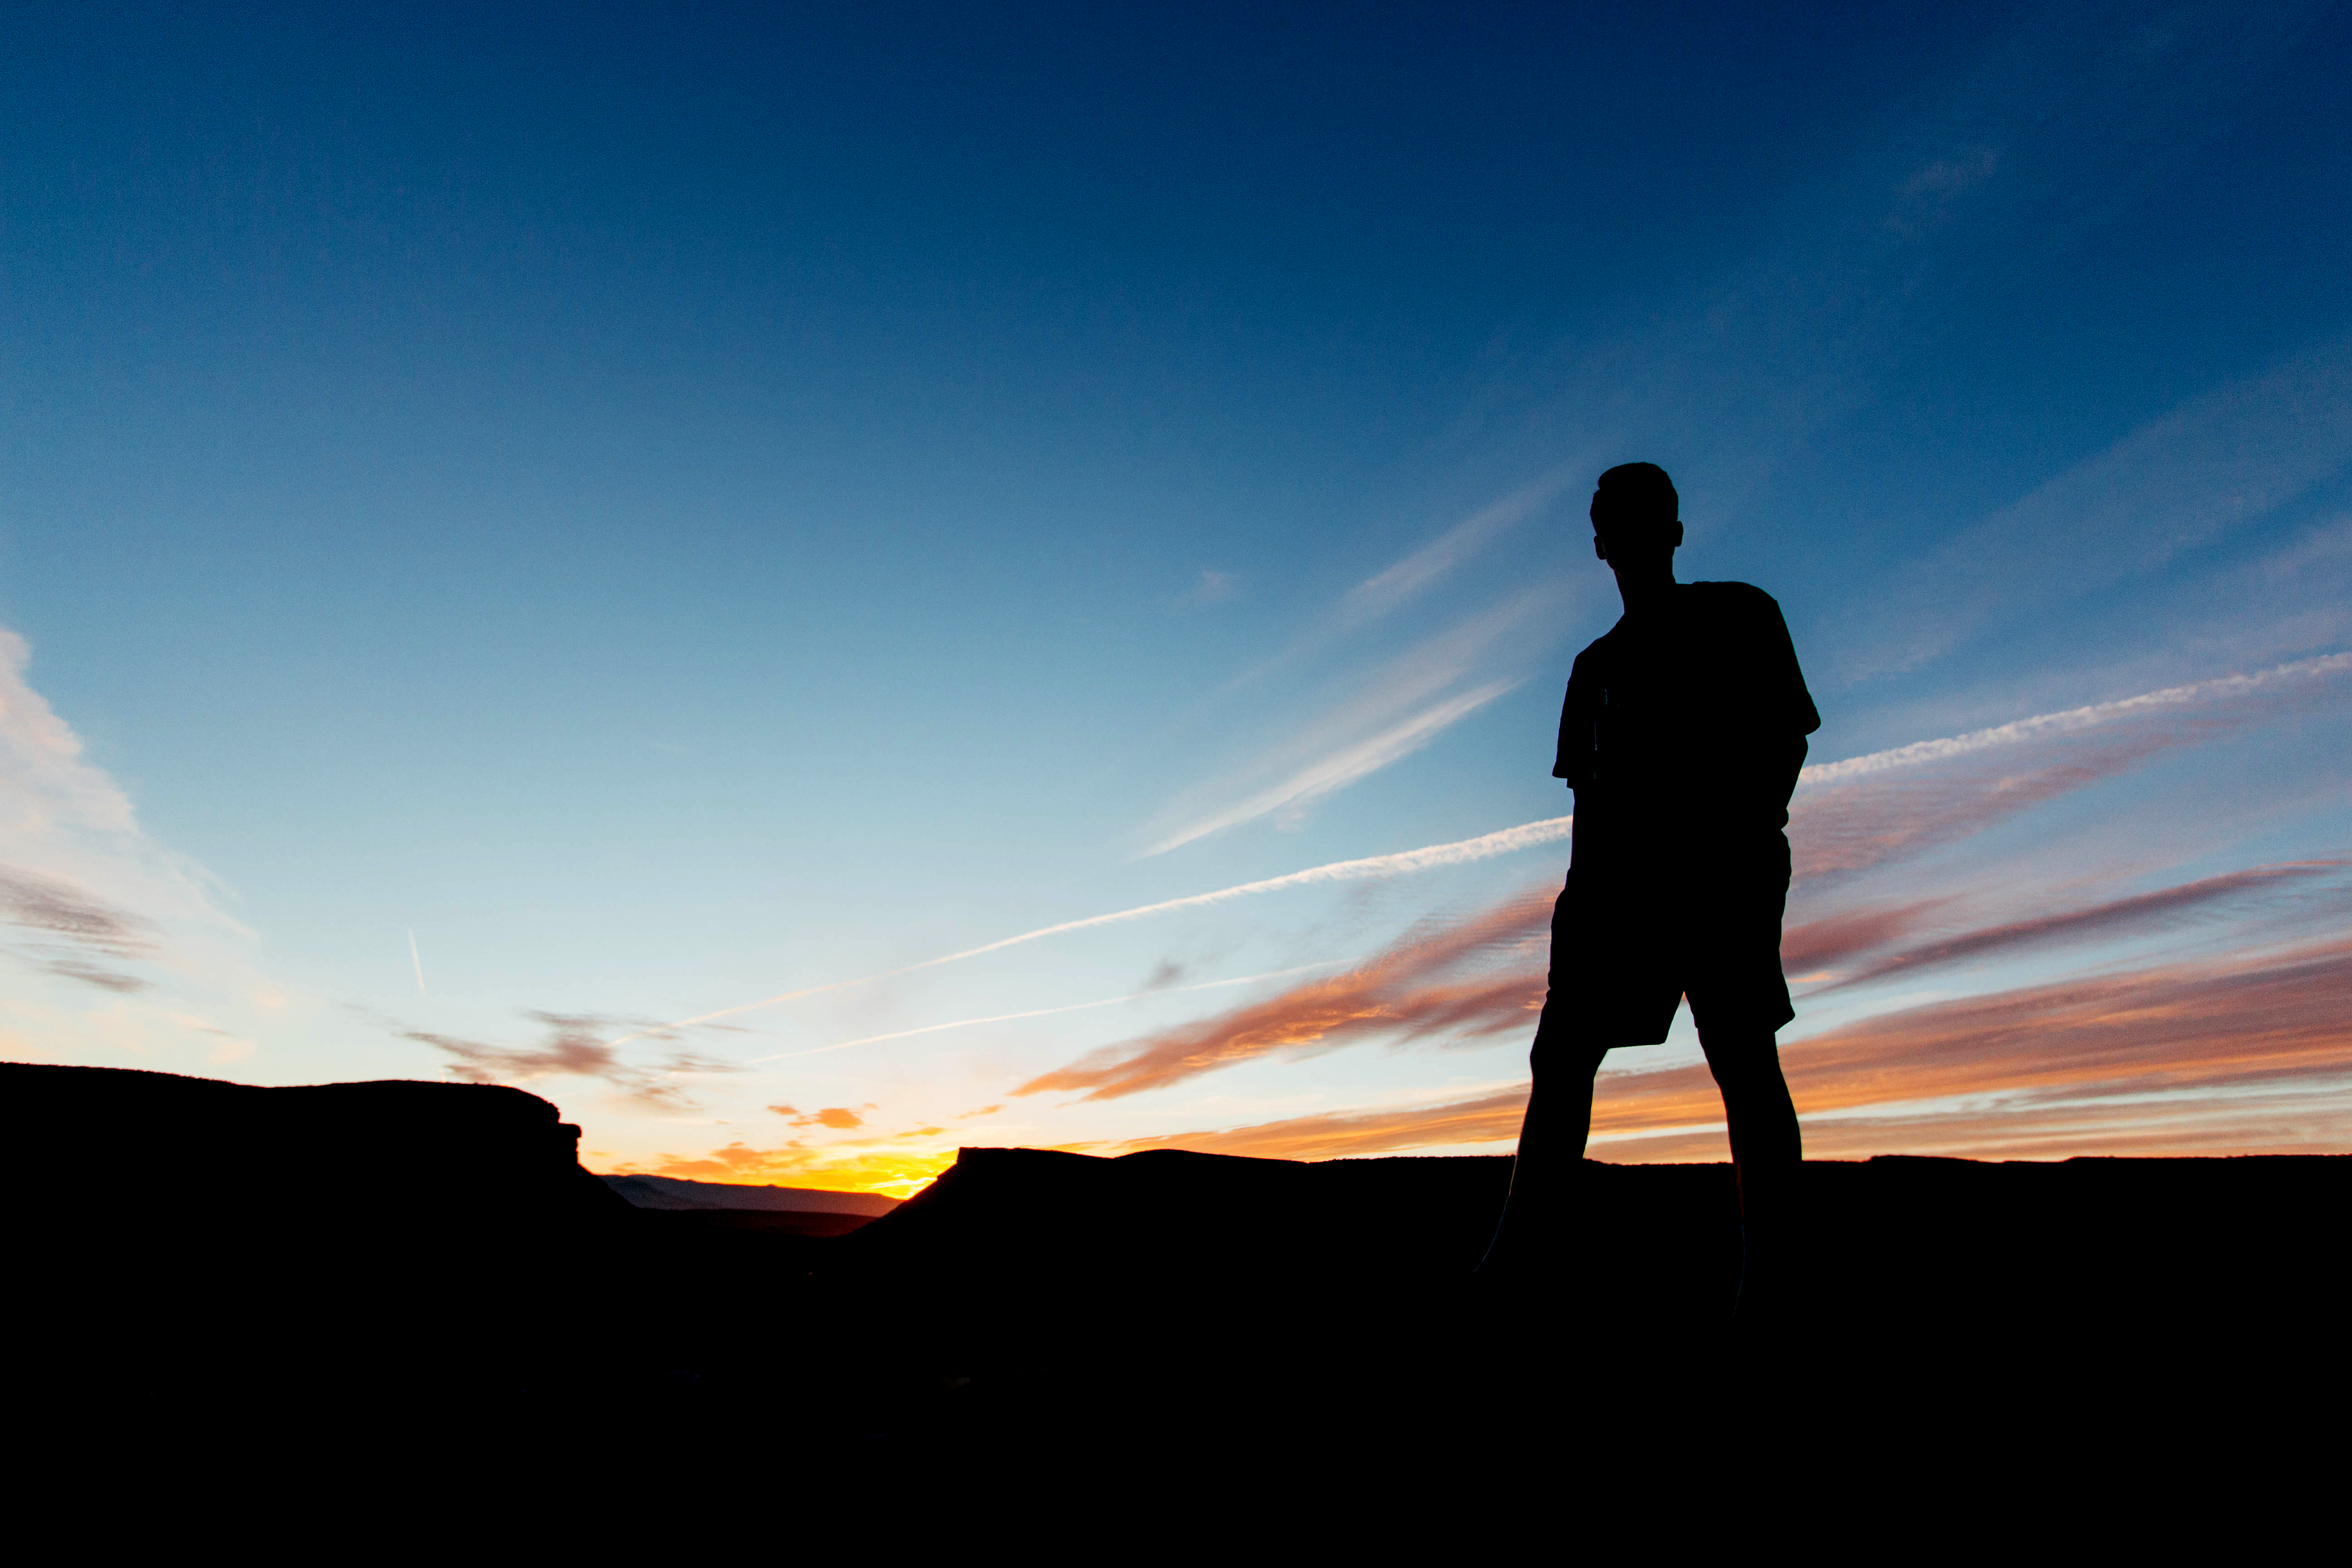
man, nature, horizon, silhouette, person, cloud, sky, sun, sunrise, sunset, sunlight, morning, dawn, dusk, evening, clouds